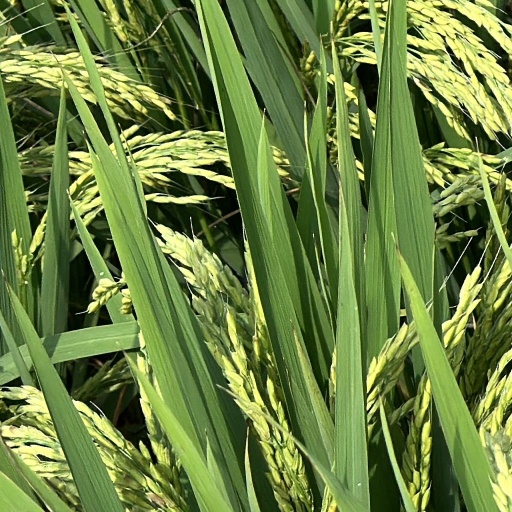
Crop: rice